Aleksander Kwaśniewski

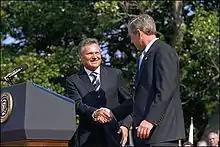
President Kwaśniewski greets President of the U.S. George W. Bush.

He headed Poland's delegation at the 1997 Madrid summit, where Poland, the Czech Republic, and Hungary were promised membership; and the Washington summit, where on 26 February 1999, during the Kosovo conflict, which he supported, he signed the instruments ratifying Poland's membership of NATO. He also took an active part in promoting further enlargement of the alliance, speaking out in favor of membership for a further seven states and the open-door policy that leaves open the option of further members.